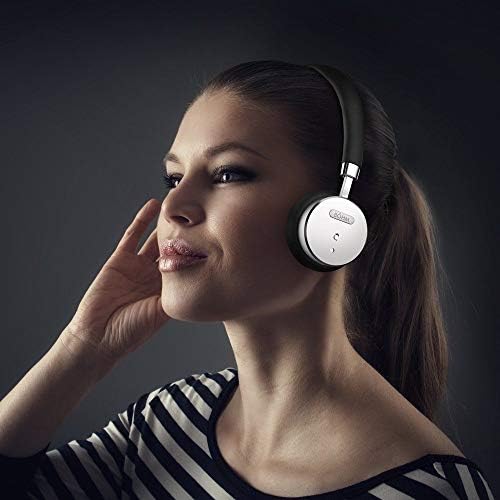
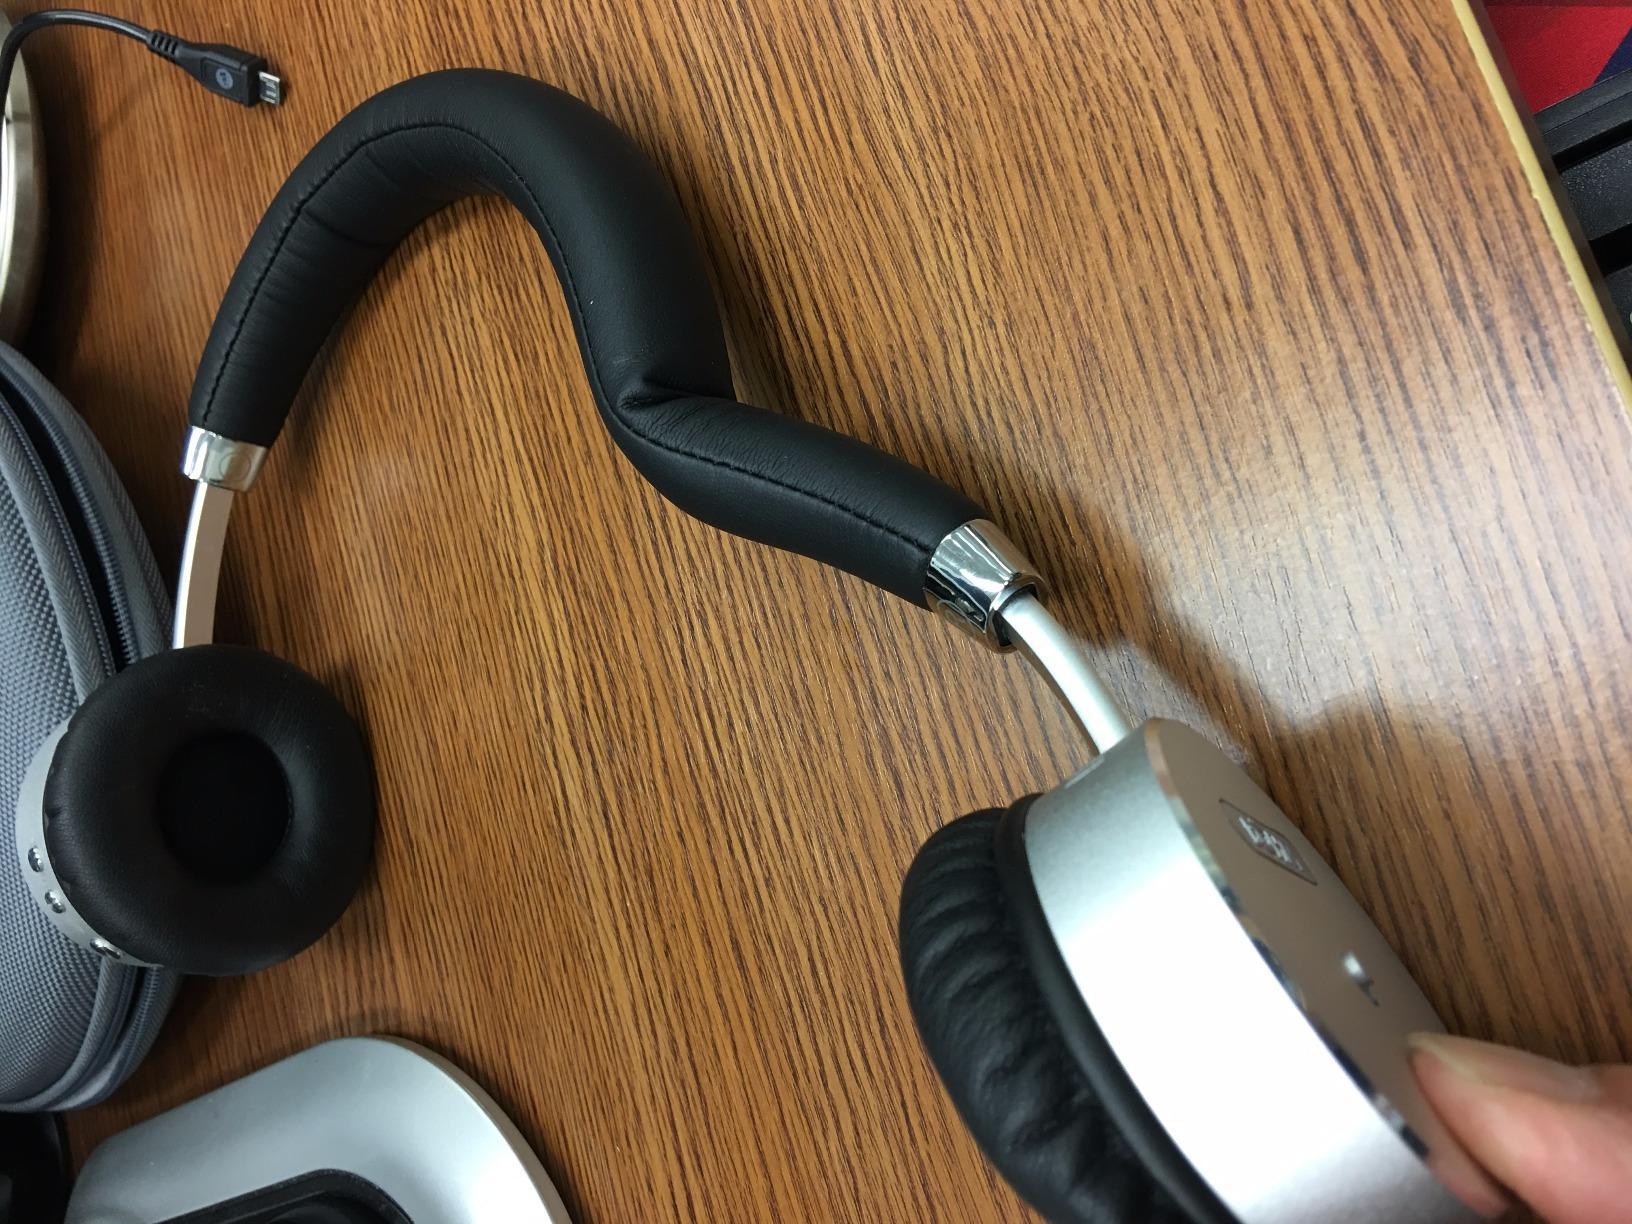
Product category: headphones
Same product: yes